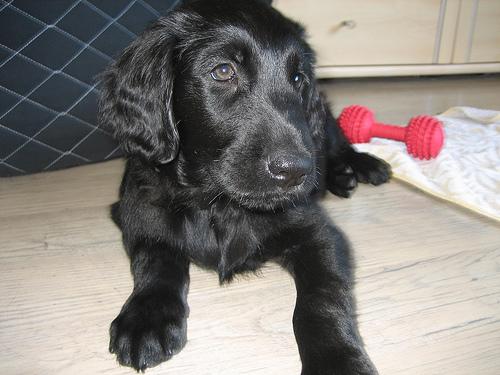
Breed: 206-n000047-flat_coated_retriever